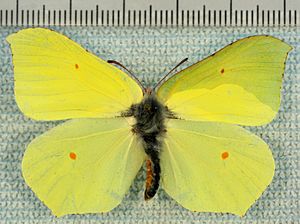
Citronsommerfugl
Han
Citronsommerfuglen er en sommerfugl i hvidvingefamilien. Arten er vidt udbredt i Europa og gennem Asien til Syrien og Sibirien. Det er årets tidligste dagsommerfugl i Danmark. Den voksne sommerfugl kommer frem fra vinterdvalen allerede i starten af marts. Citronsommerfuglen holder til hvor dens værtsplanter tørst og vrietorn findes, dvs. i fugtige blandingsskove, krat og haver med tørstetræer. Den voksne sommerfugl er dog en god flyver og kan derfor ses mange andre steder også. Citronsommerfuglen er almindelig i hele Danmark.